Samuel Ovenshine

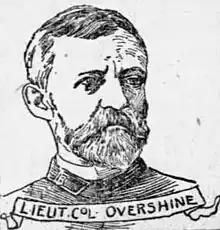
Ovenshine as lieutenant colonel of the 15th Infantry Regiment in 1894

Ovenshine was promoted to major in the 23rd United States Infantry on July 10, 1885, and commanded the post of Fort Davis in 1890. He was promoted to lieutenant colonel of the 15th United States Infantry Regiment on January 31, 1891, and colonel of the 23rd United States Infantry Regiment on April 26, 1895.